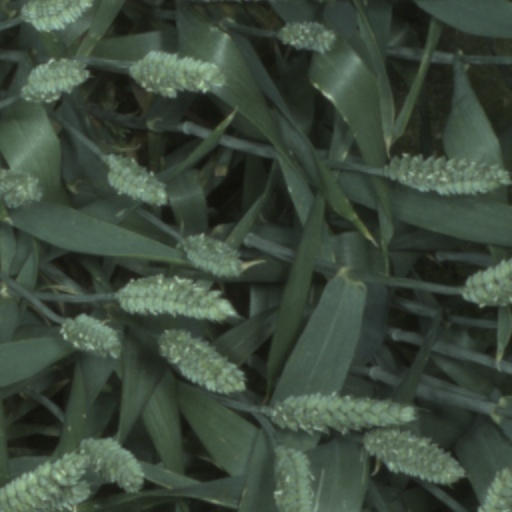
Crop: wheat